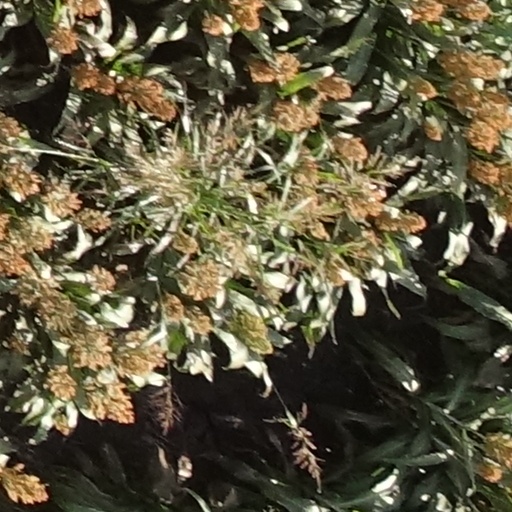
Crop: sorghum